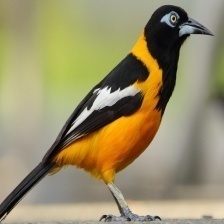
Species: VENEZUELIAN TROUPIAL
Scientific name: ICTERUS ICTERUS